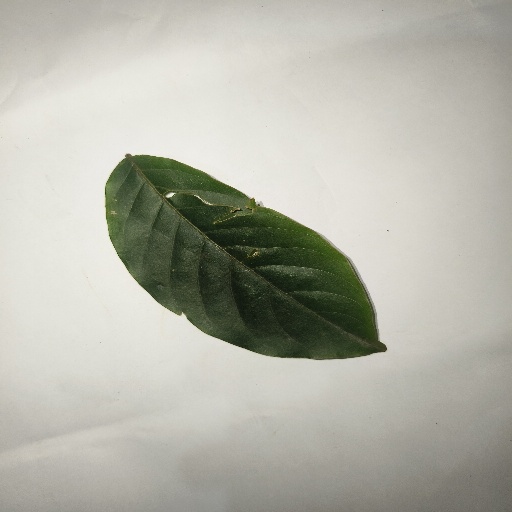
Species: HariTaki
Leaf condition: Shot Hole